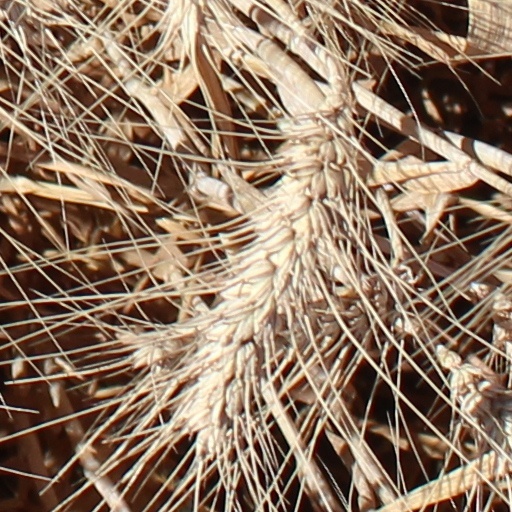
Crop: wheat